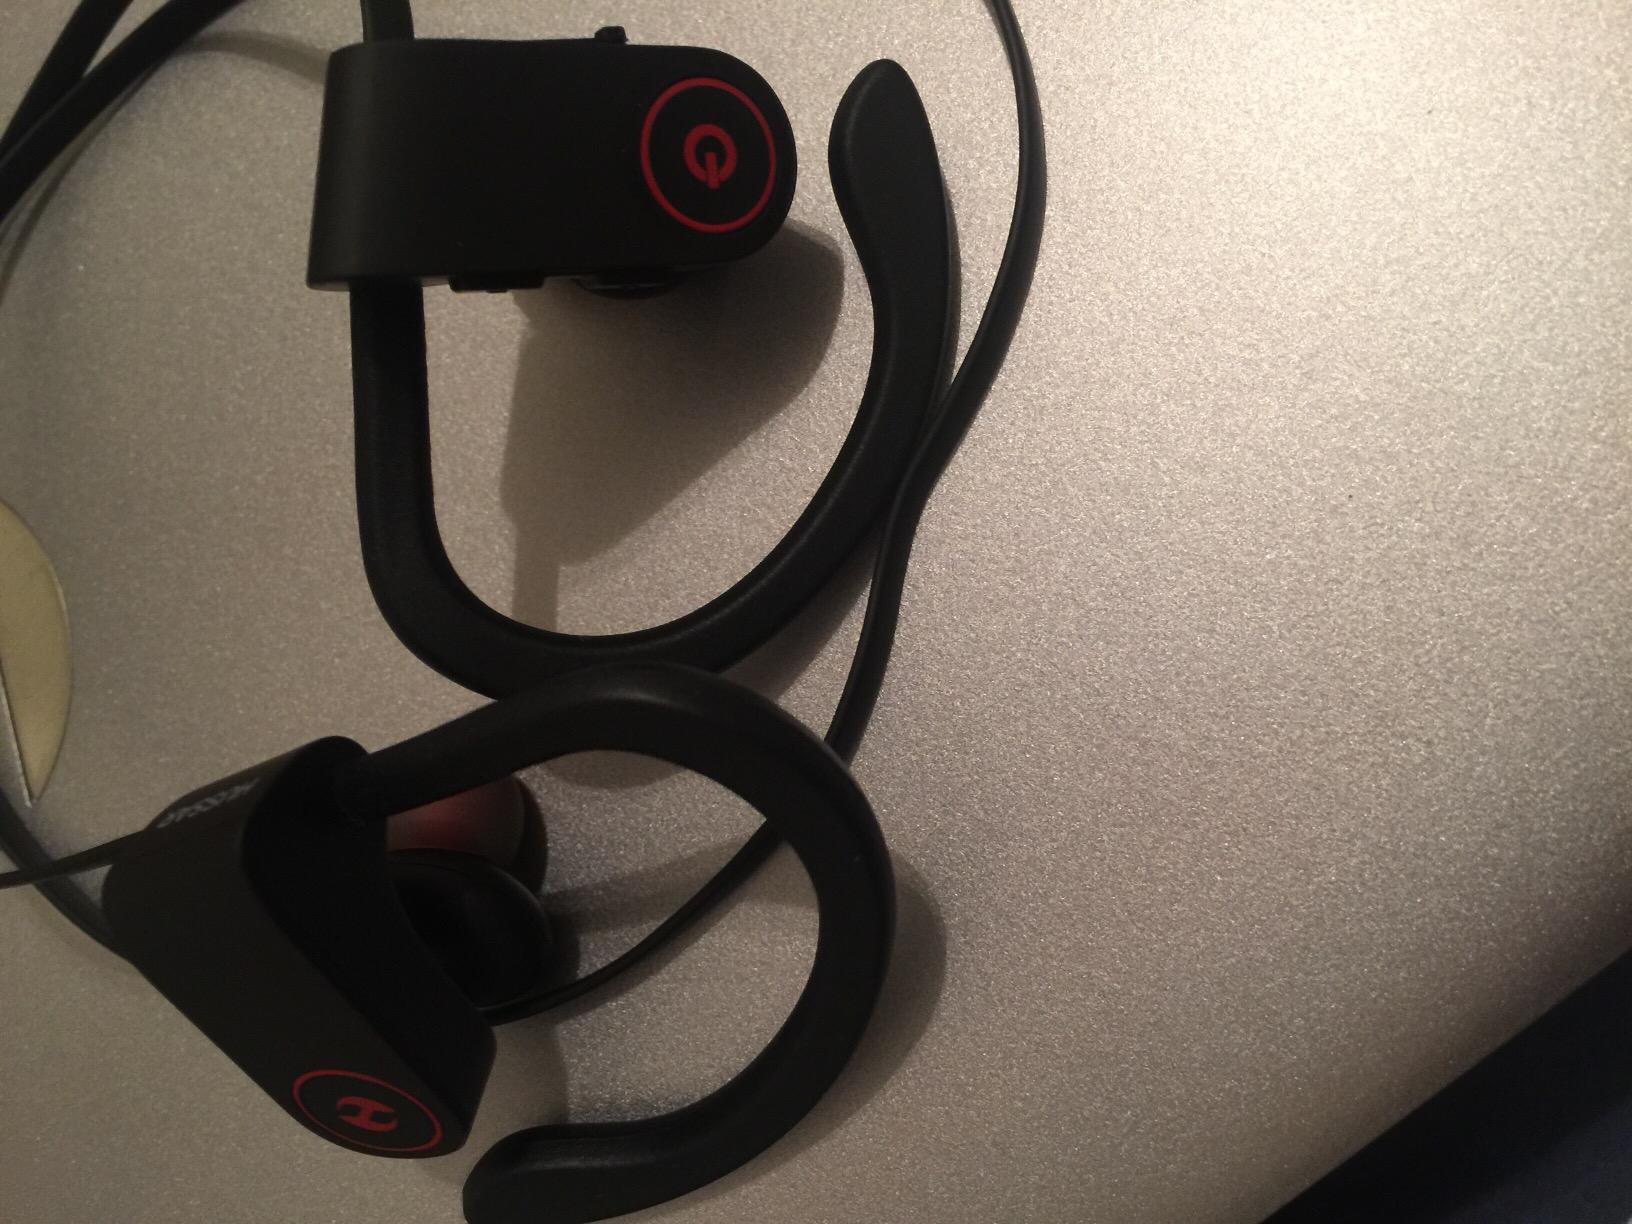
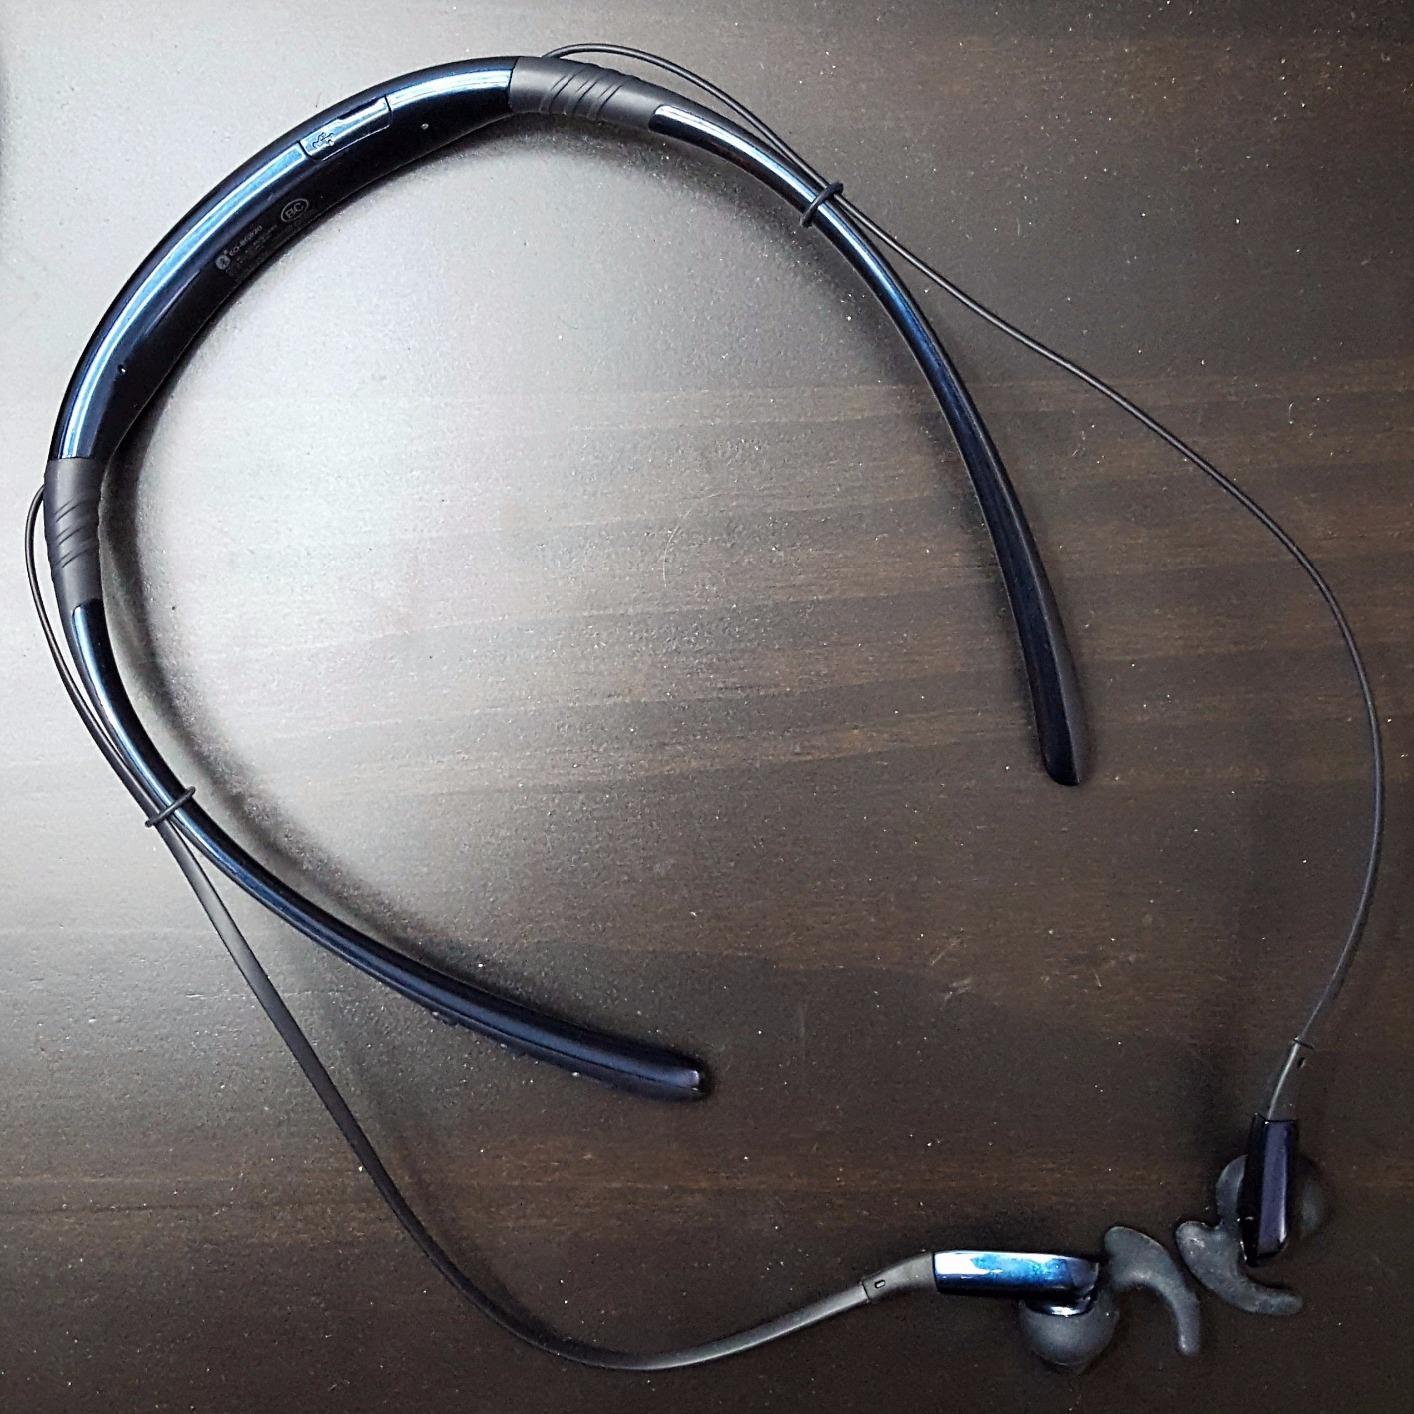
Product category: headphones
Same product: no